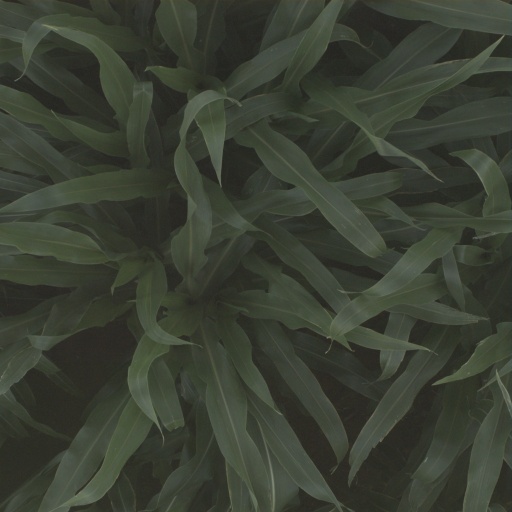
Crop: sorghum